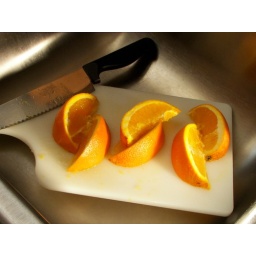
Shot in my kitchen sink around 2p in the afternoon. The only light I used was the natural light coming in the window.